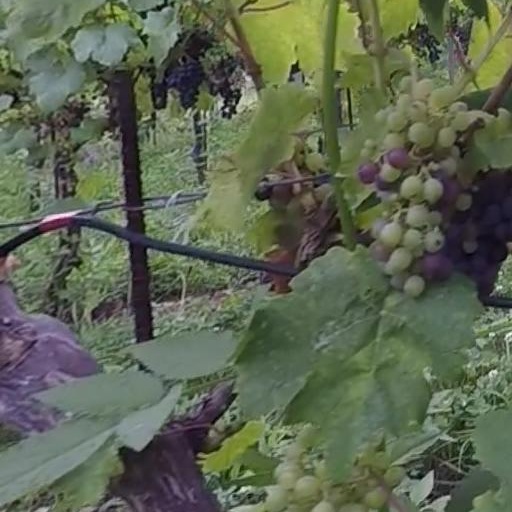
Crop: grape